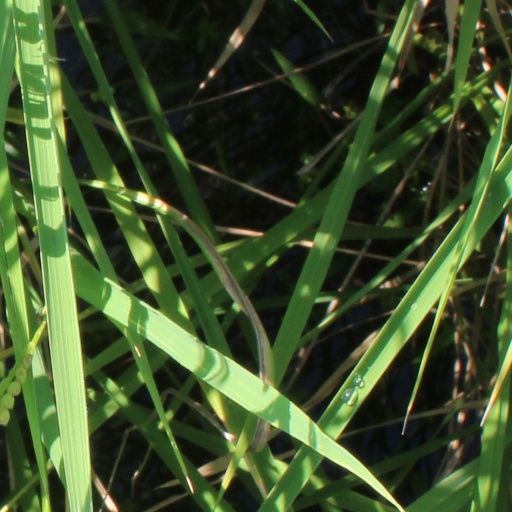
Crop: rice